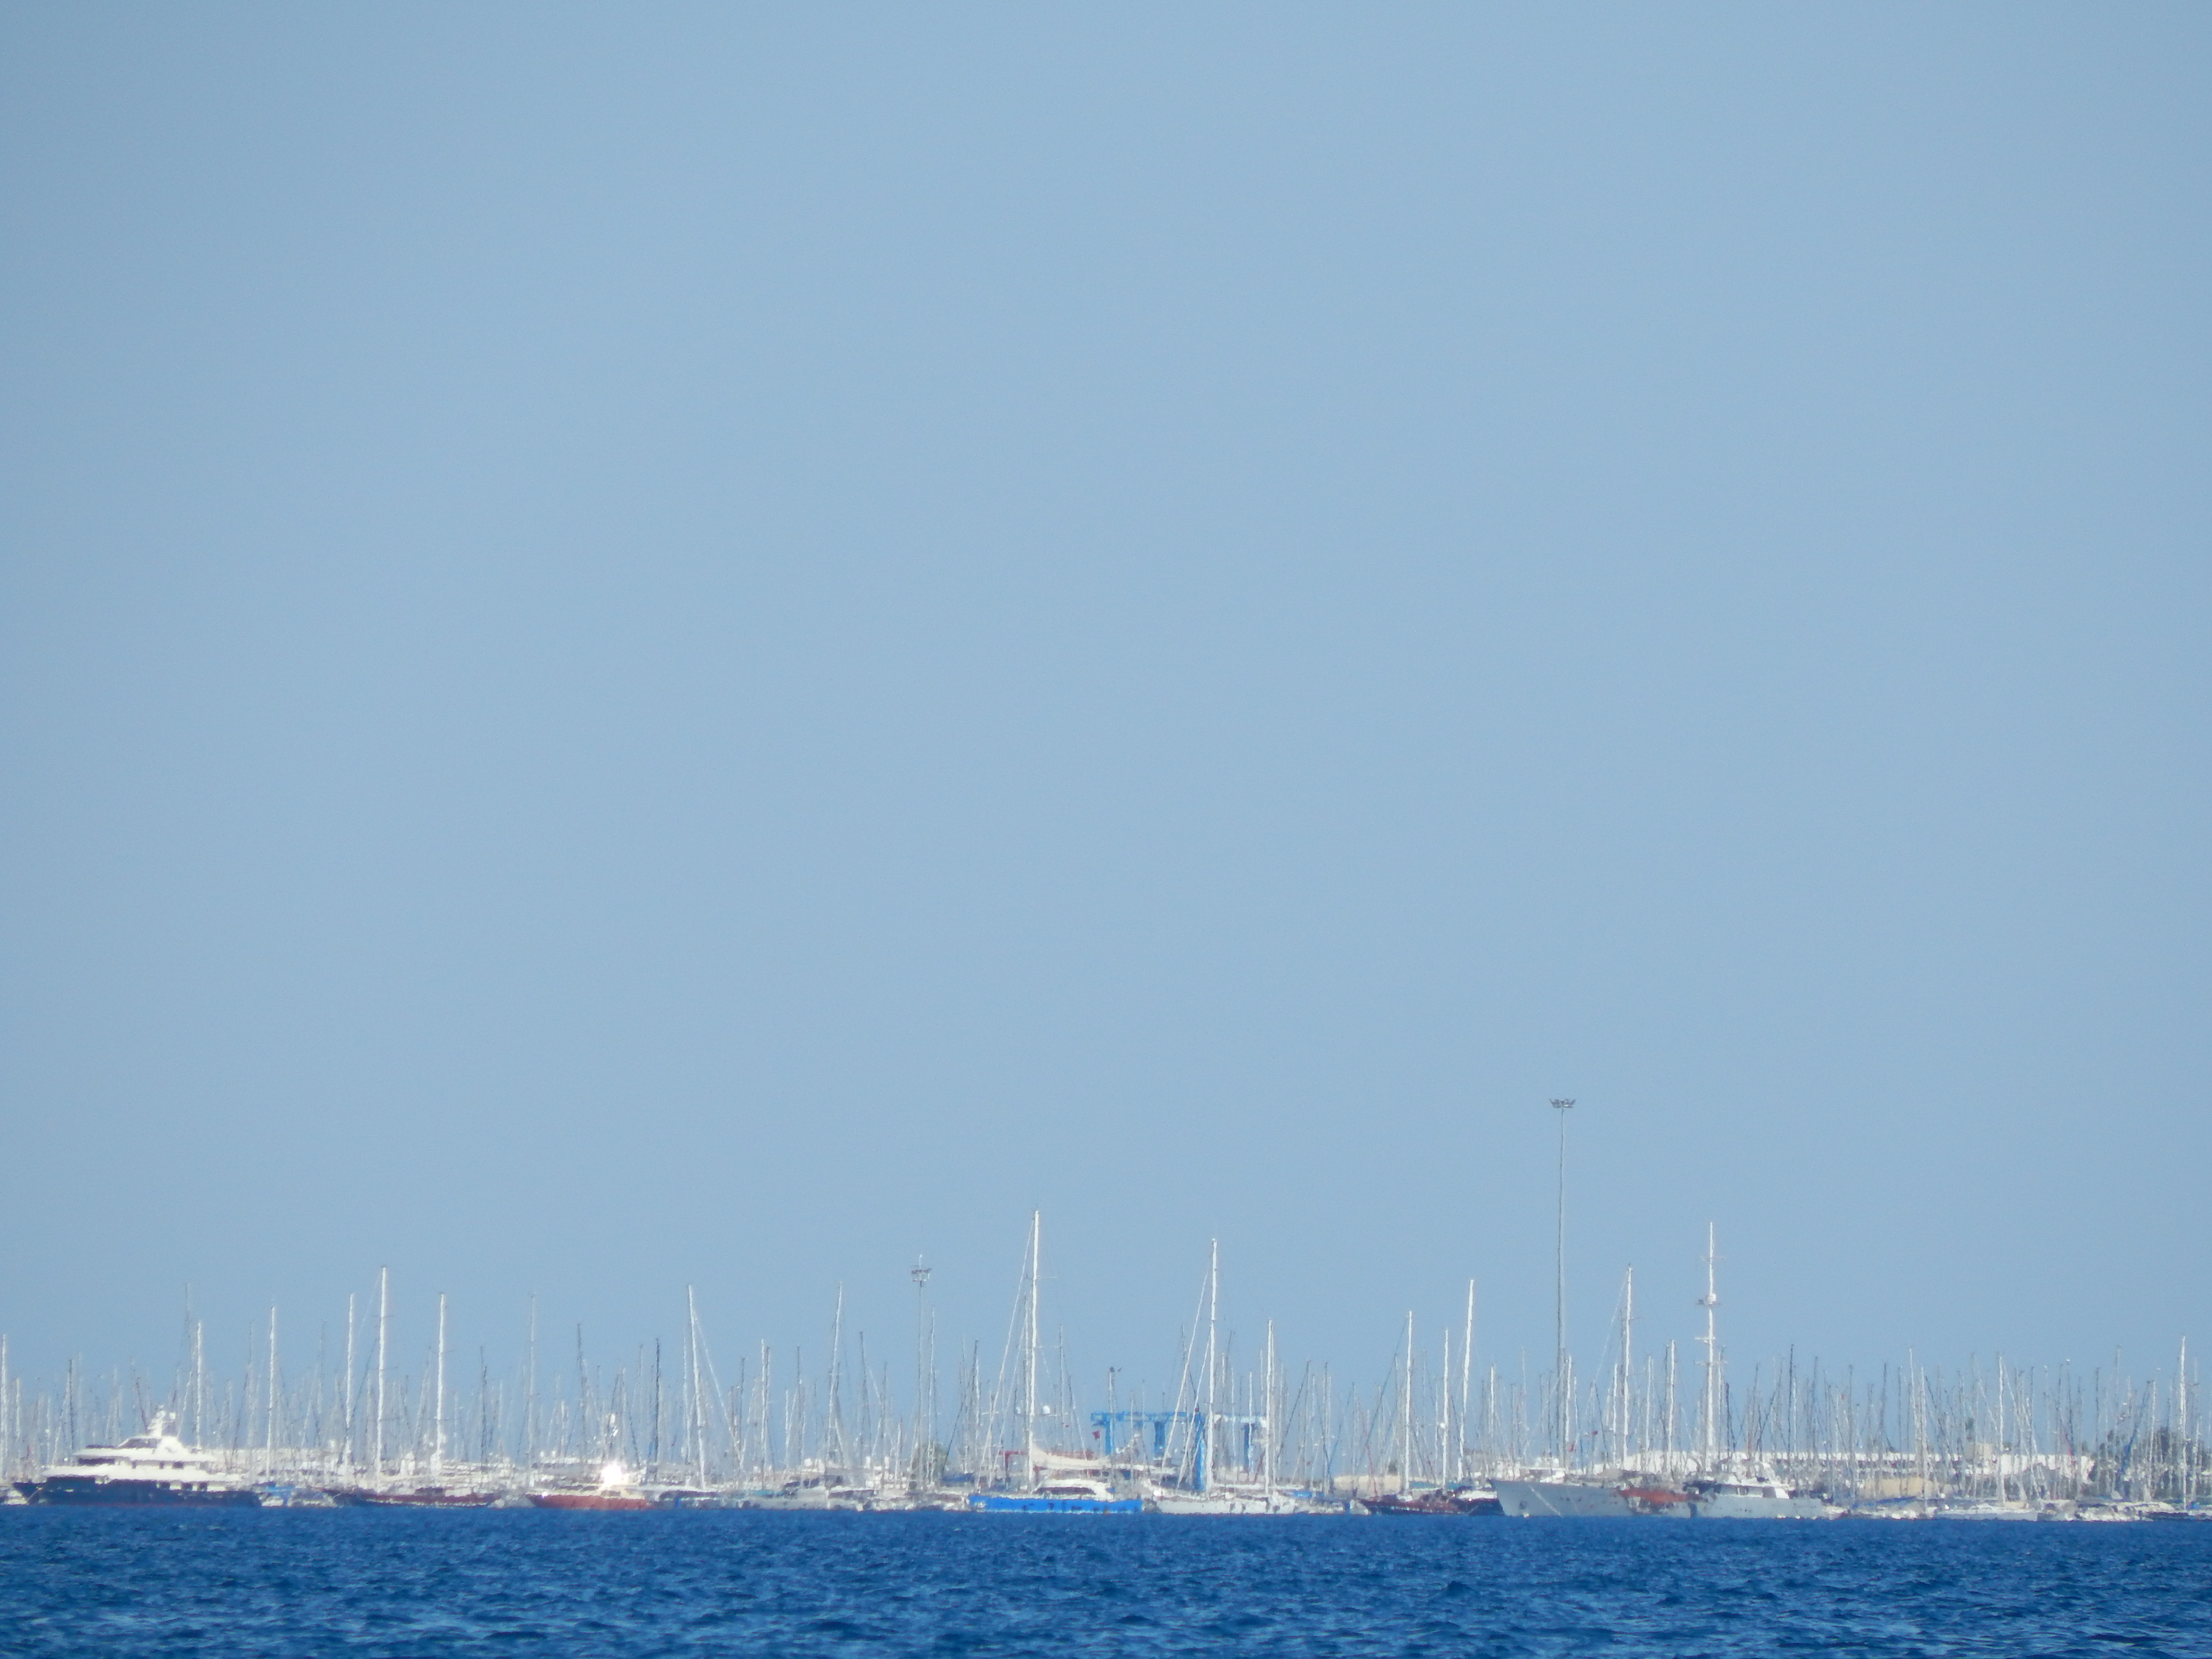
sea, landscape, marina, ship, view, travel, blue, summer, water, riviera, city, coast, boat, resort, harbor, cruise, yacht, sailing, destination, sky, calm, waterway, wind, sail, horizon, sailboat, sailing ship, ocean, windjammer, daytime, mast, tall ship, energy, coastal and oceanic landforms, schooner, bay, channel